Junior G-Men of the Air

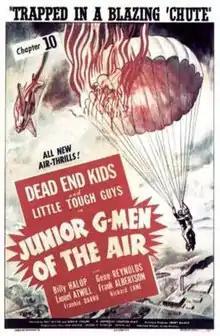
Film poster

Junior G-Men of the Air is a 1942 Universal film serial starring the Dead End Kids and the Little Tough Guys. A group of youthful flying enthusiasts join the "Junior G-Men" to help break up a planned attack on the United States.